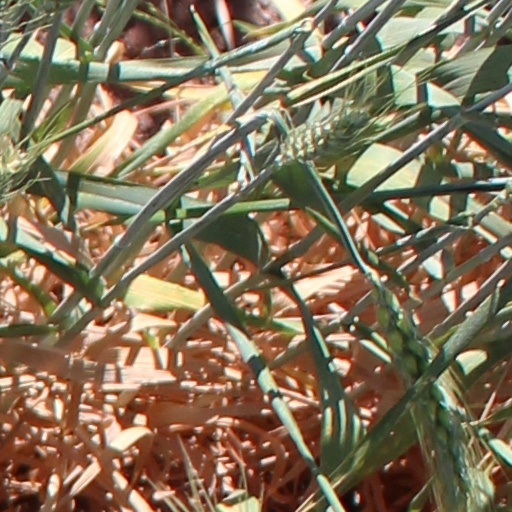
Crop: wheat